Samantha Hoopes

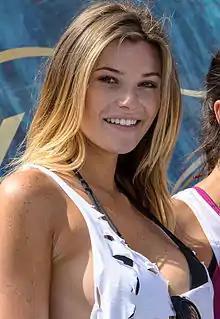
Hoopes in 2014

Samantha Hoopes (born February 10, 1991) is an American model known for her appearances in the "Sports Illustrated Swimsuit Issue" from 2014 to 2020.